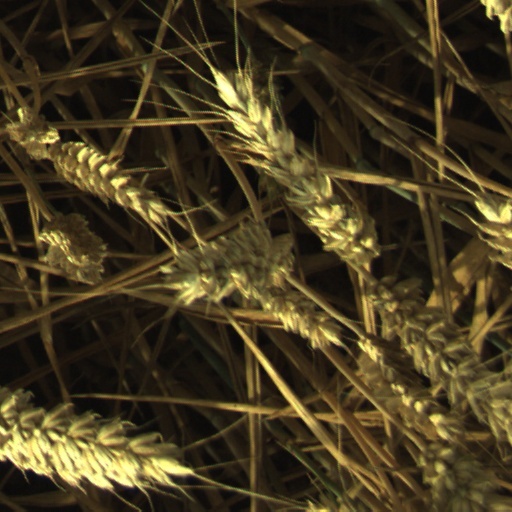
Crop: wheat